2023 IBA Men's World Boxing Championships

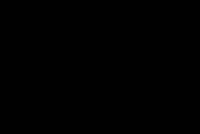

The 2023 IBA World Boxing Championships were held in Tashkent, Uzbekistan, from 30 April to 14 May 2023. Athletes from all five continents took part in the championship and competed for medals in 13 weight categories, which were approved by the Board of Directors of the International Boxing Association (IBA) in July 2021.